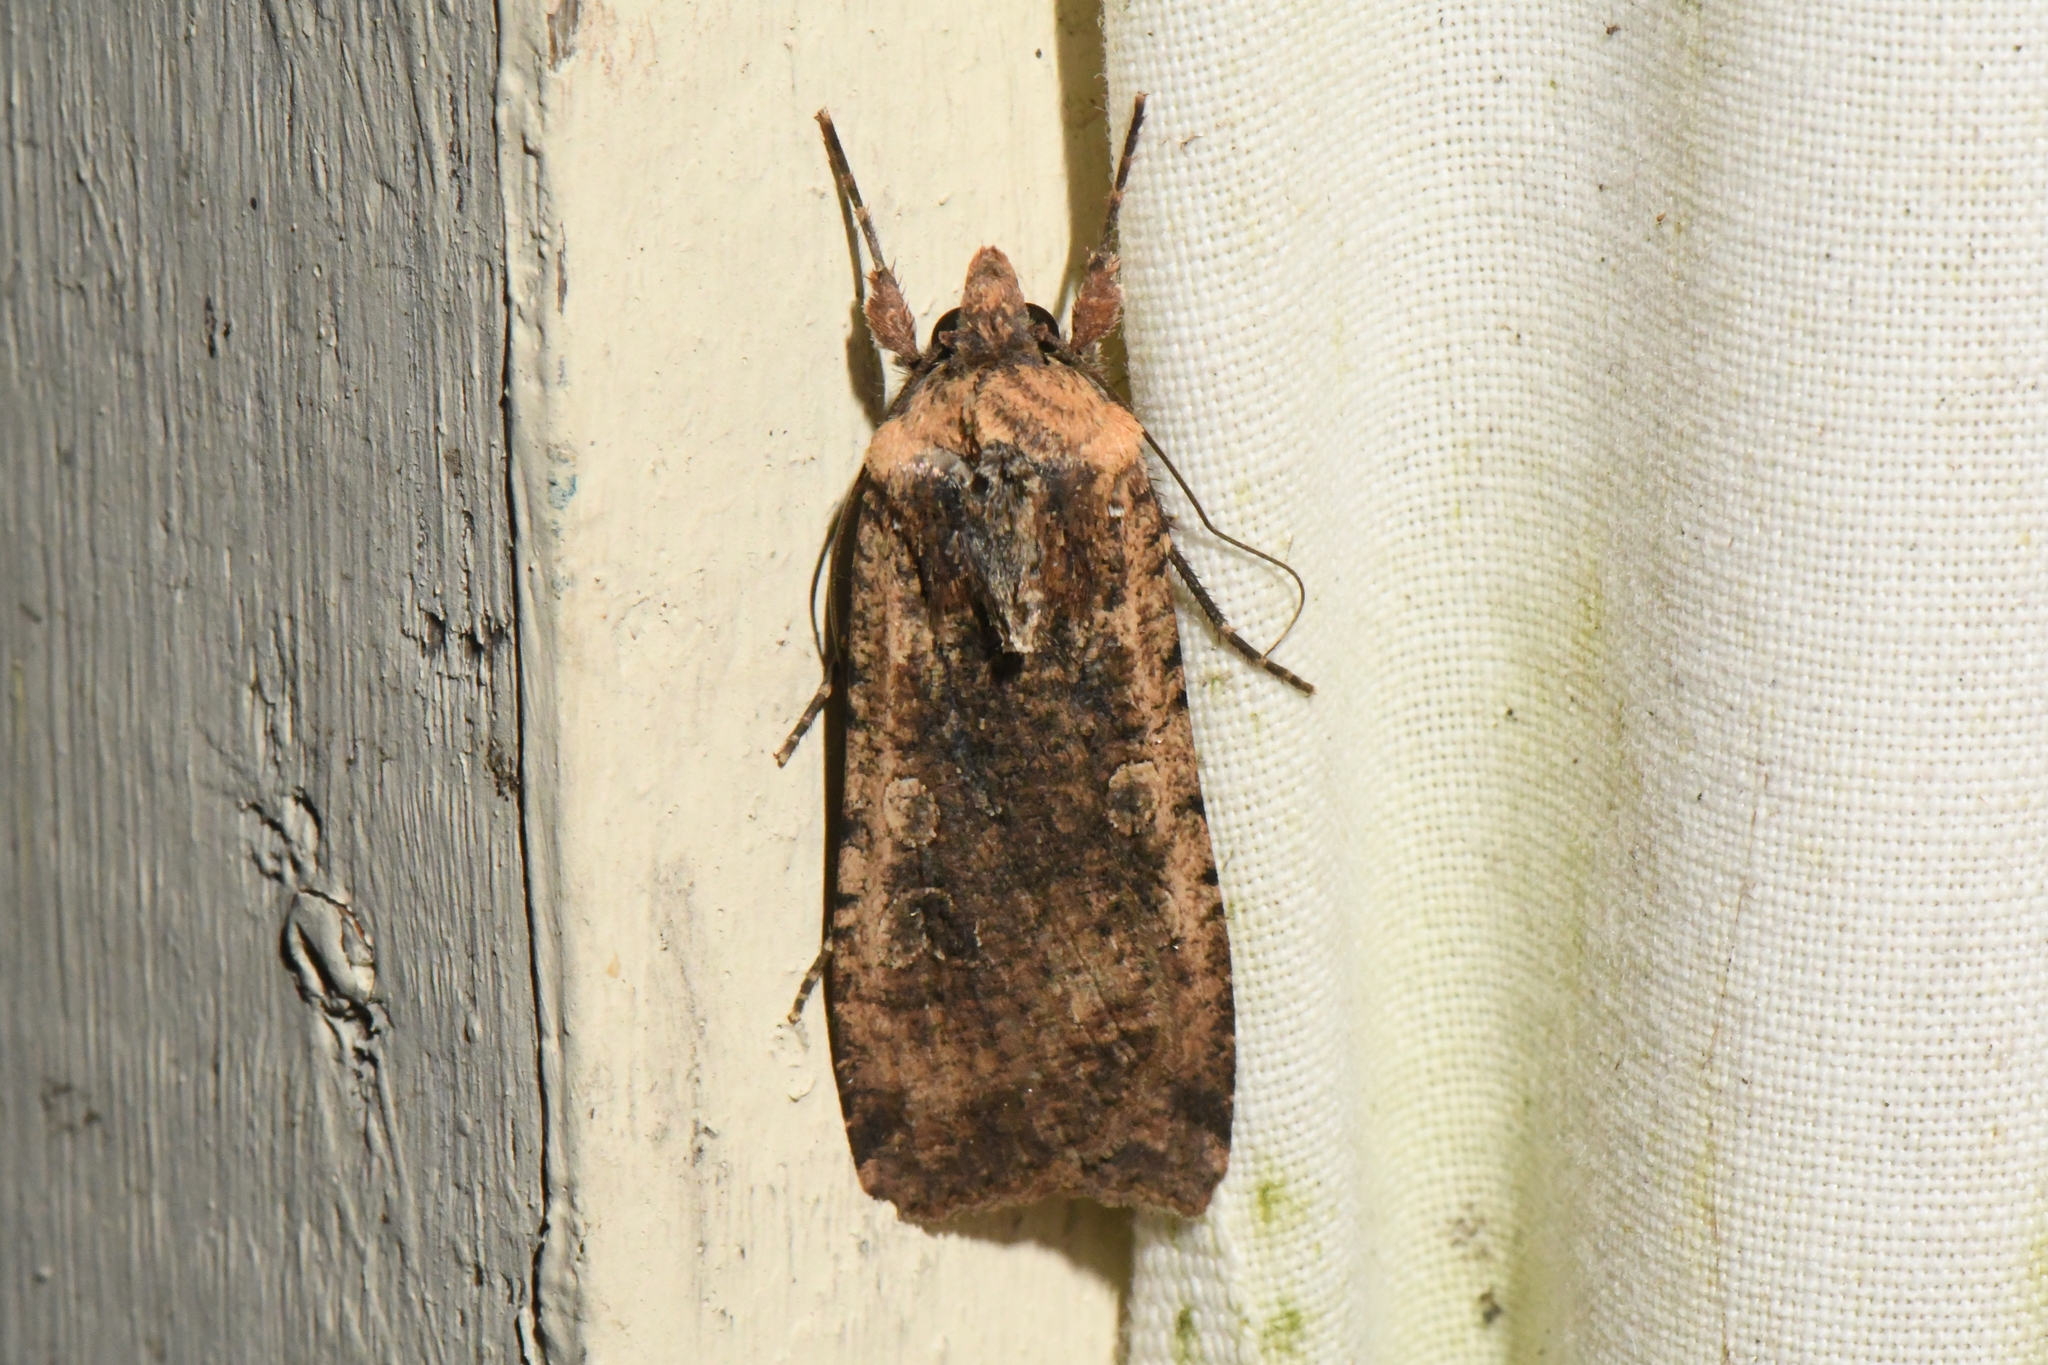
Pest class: cutworms